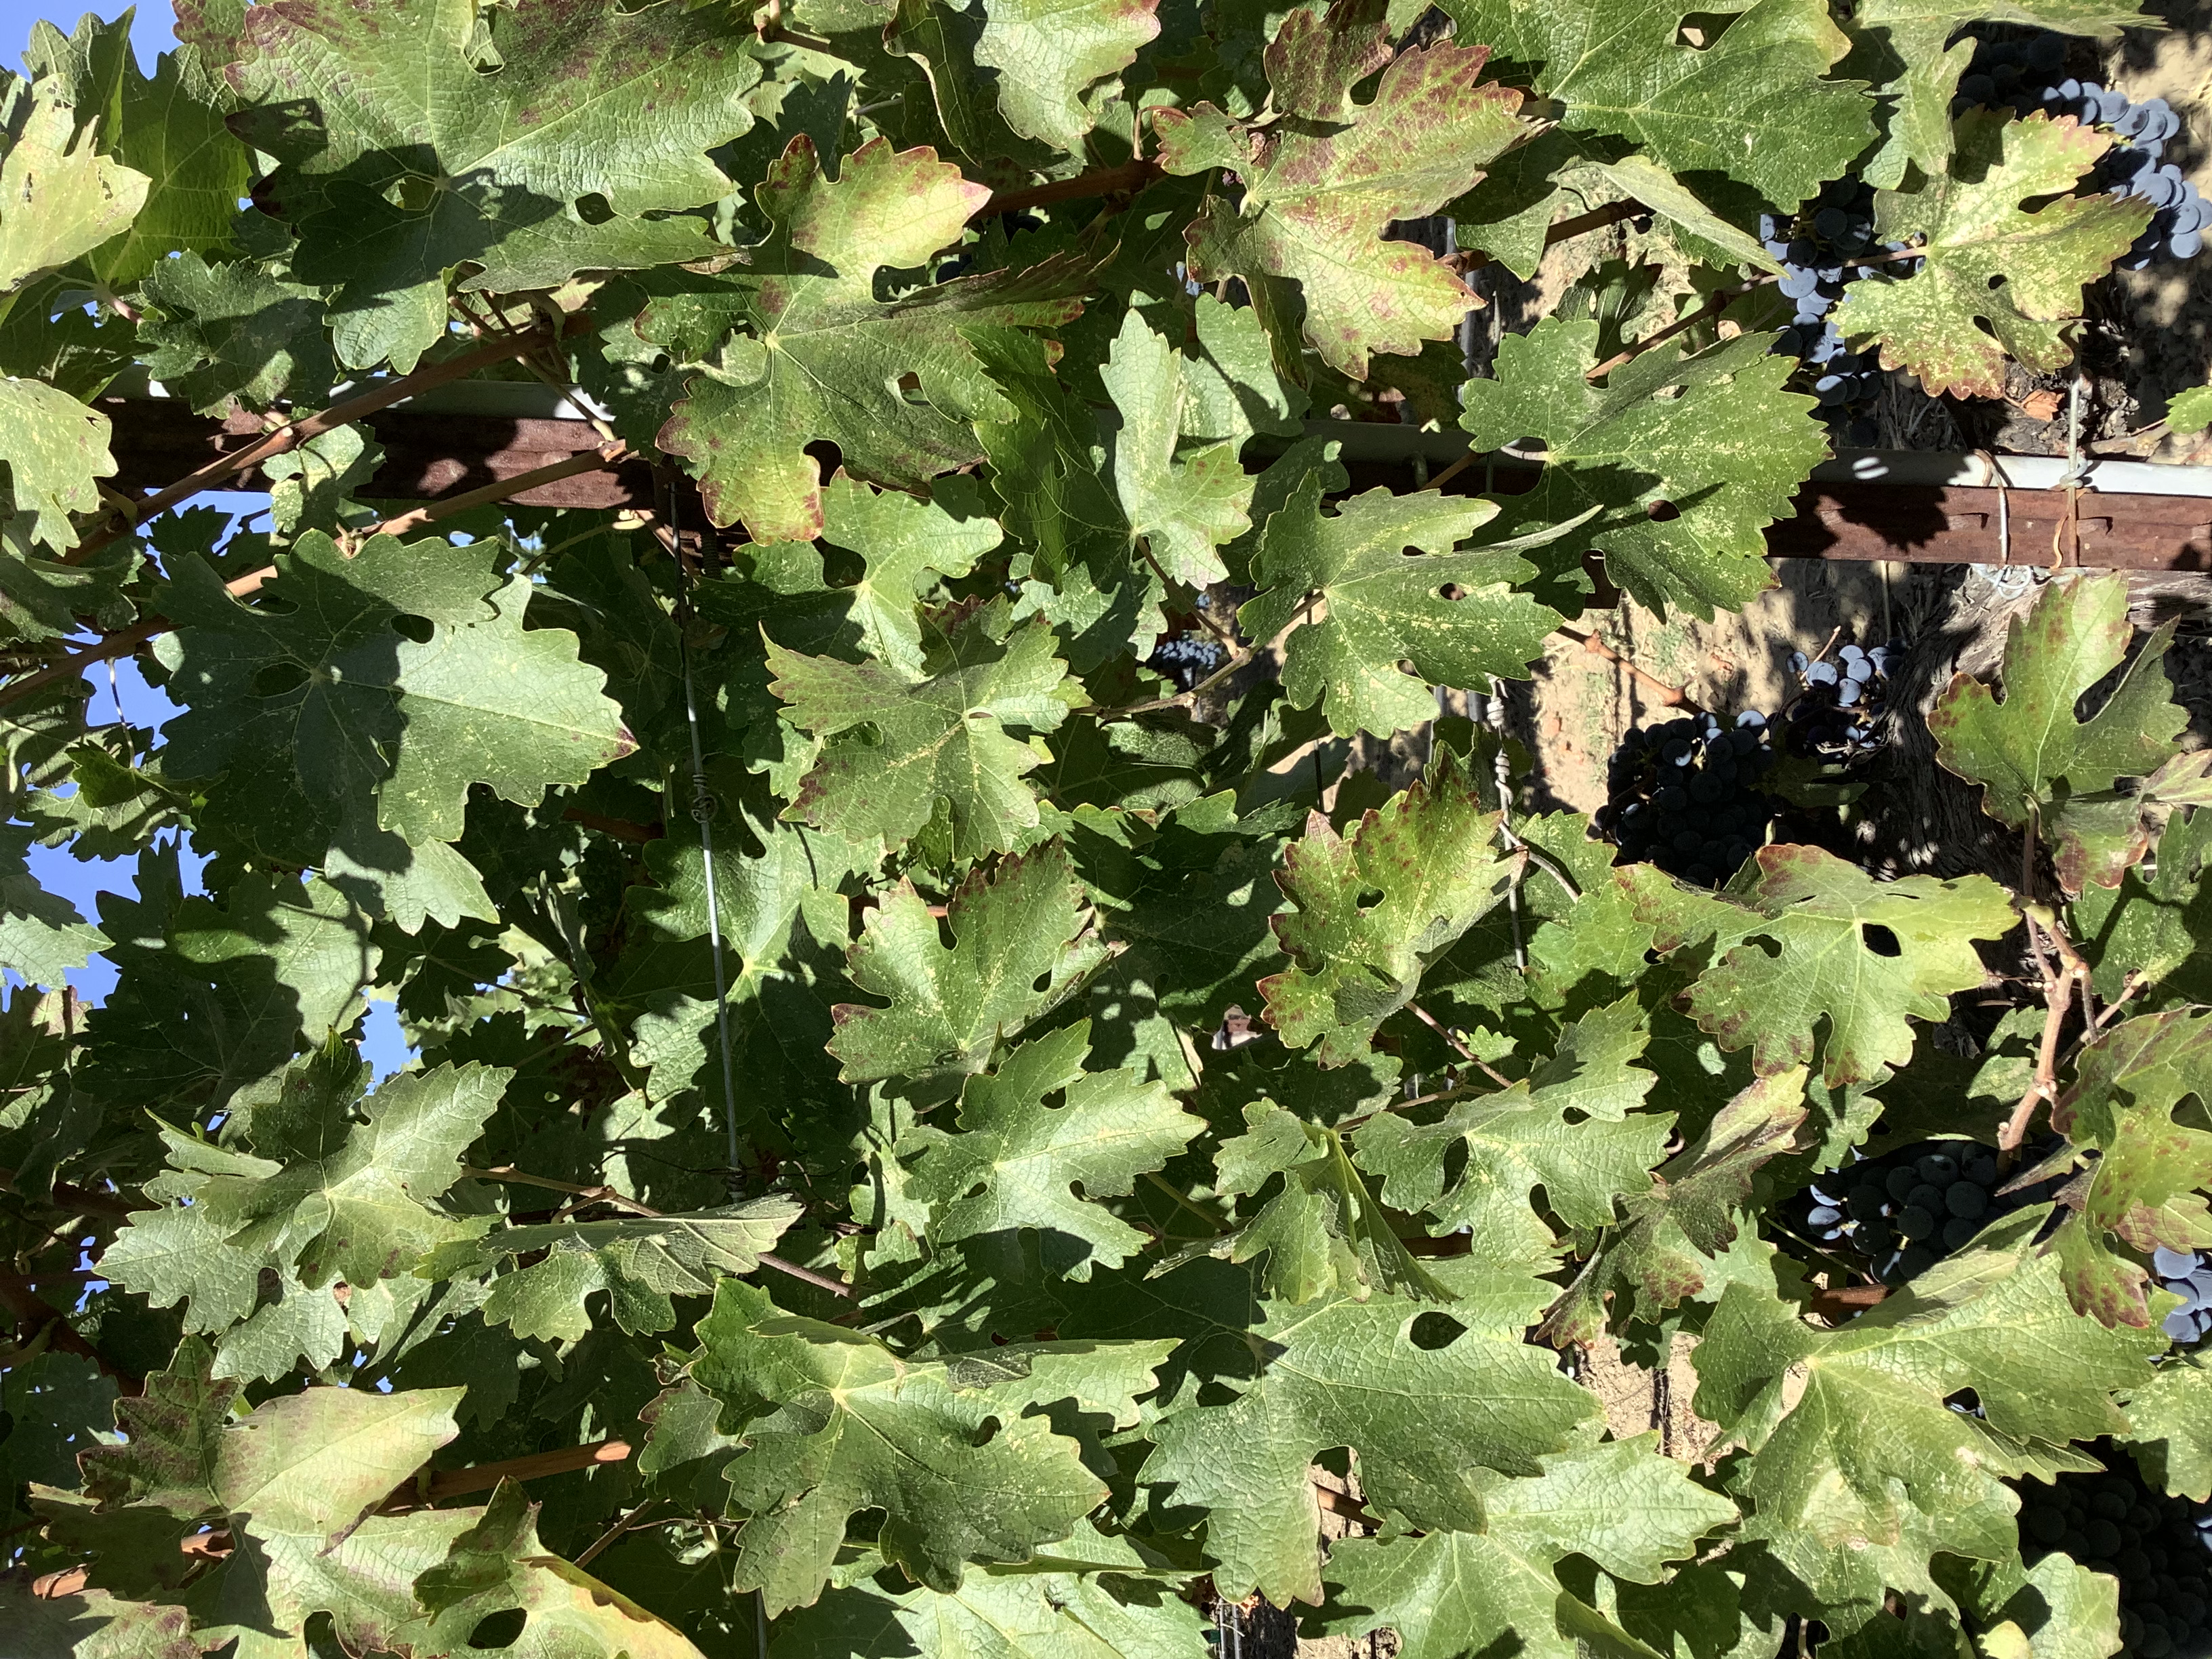
Label: Leafroll 3